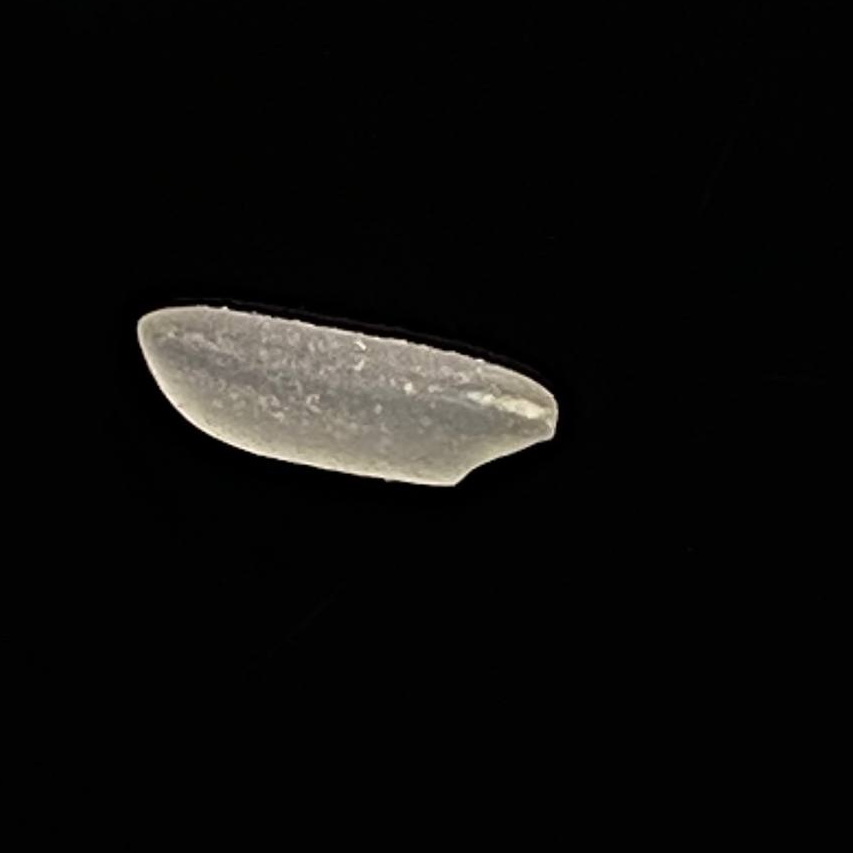
Rice variety: Katarivog